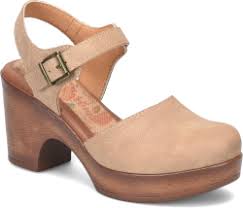
Label: Clog